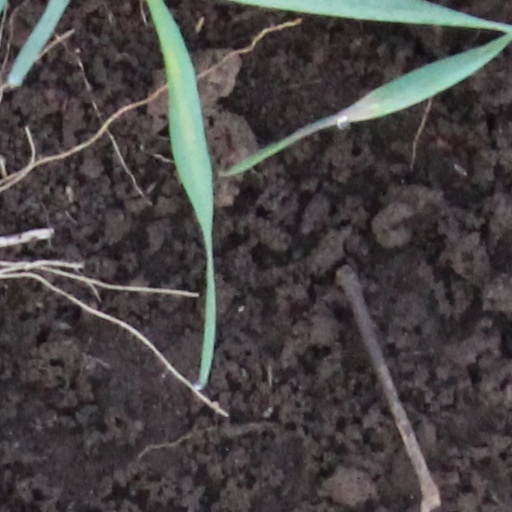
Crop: wheat